Willem-Alexander of the Netherlands

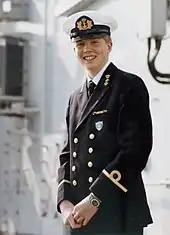
Willem-Alexander in the navy uniform of ensign in 1986

Between secondary school and his university education, Willem-Alexander performed military service in the Royal Netherlands Navy from August 1985 until January 1987. He received his training at the Royal Netherlands Naval College and in the frigates HNLMS "Tromp" and HNLMS "Abraham Crijnssen", where he was an ensign. In 1988 he received additional training in the ship HNLMS "Van Kinsbergen" and became a lieutenant (junior grade).